The Branding Iron

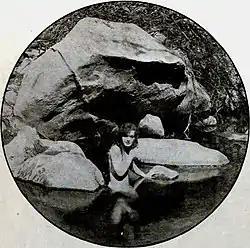
Still from the censored bathing scene.

The film included a scene in which Joan (Castleton) bathes in a mountain brook. The Pennsylvania State Board of Censors initially cut the bathing scene due to its nudity, and then banned the entire film from the state due to its plot breaching the topic of infidelity.